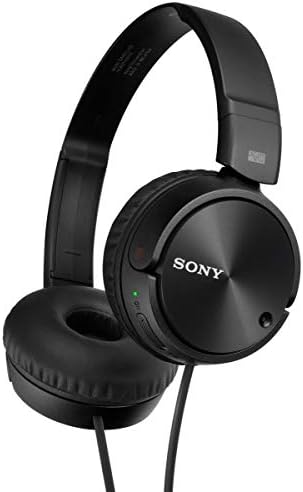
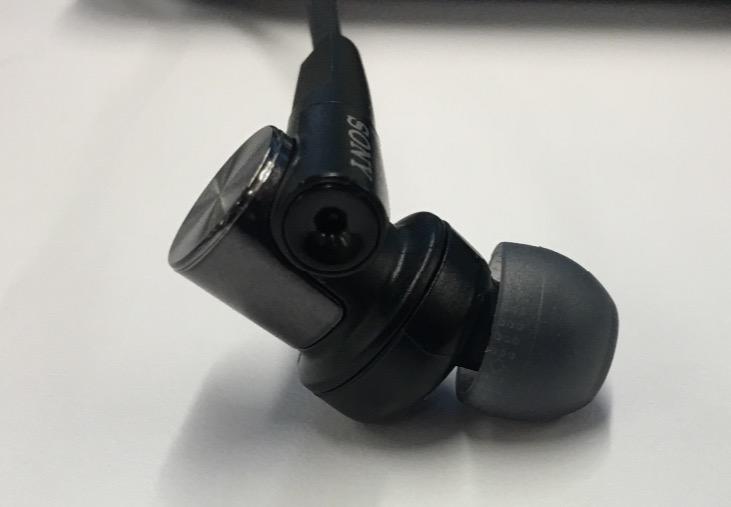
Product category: headphones
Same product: no